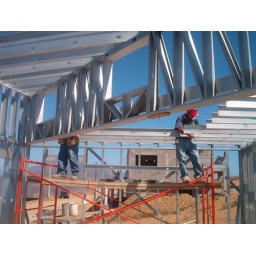
wall above roof that contains south facing windows into living area and master bedroom. Viewpoint is from kitchen.